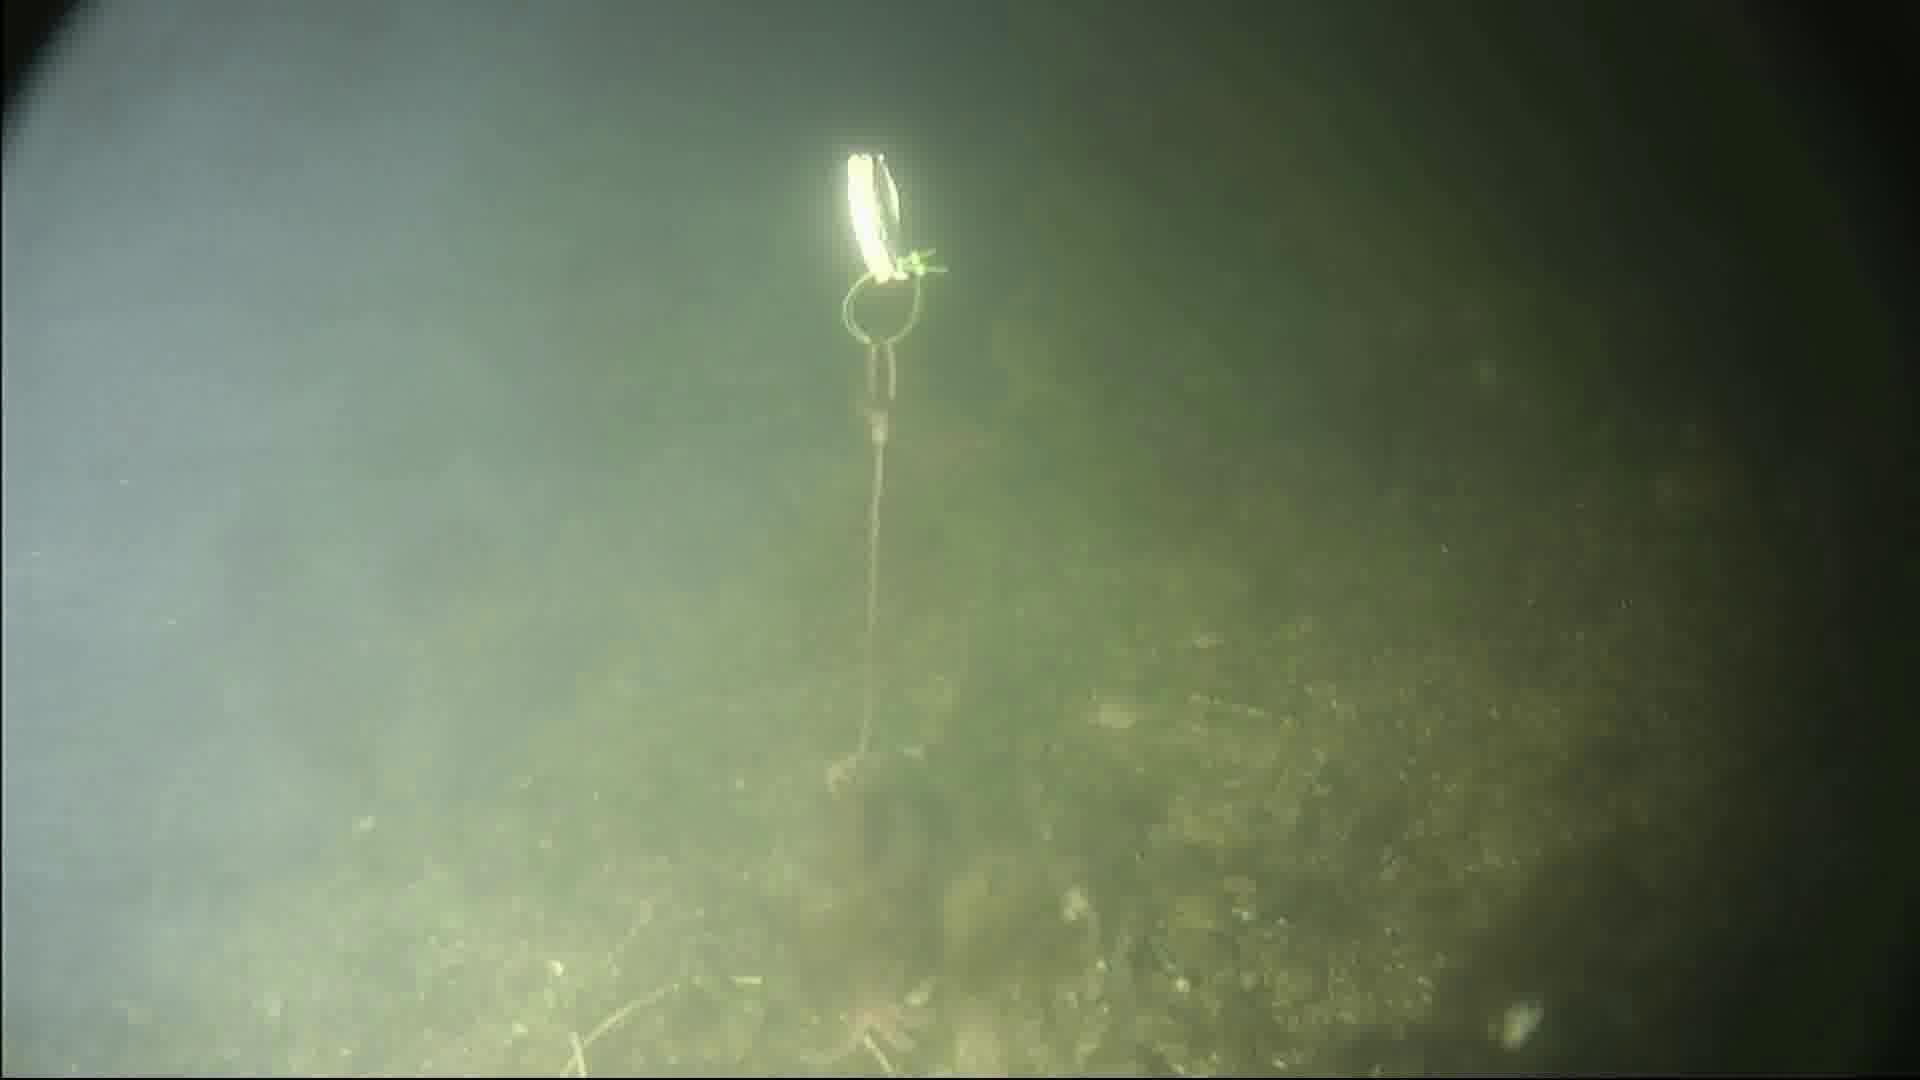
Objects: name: starfish
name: crab